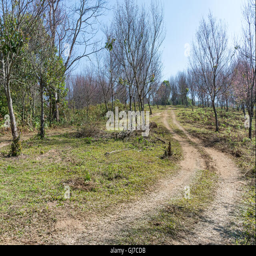
steep dirt road to the hill of the national park